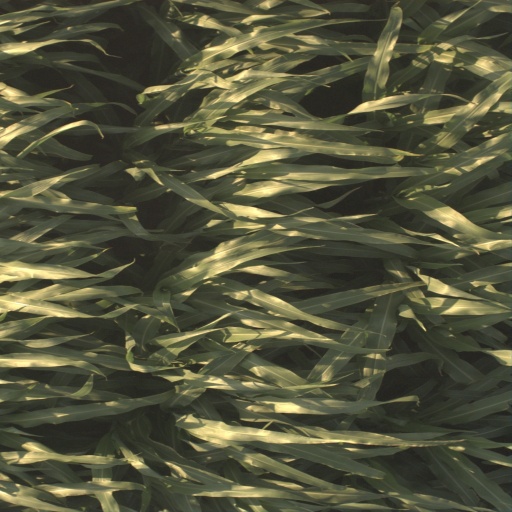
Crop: sorghum